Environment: real
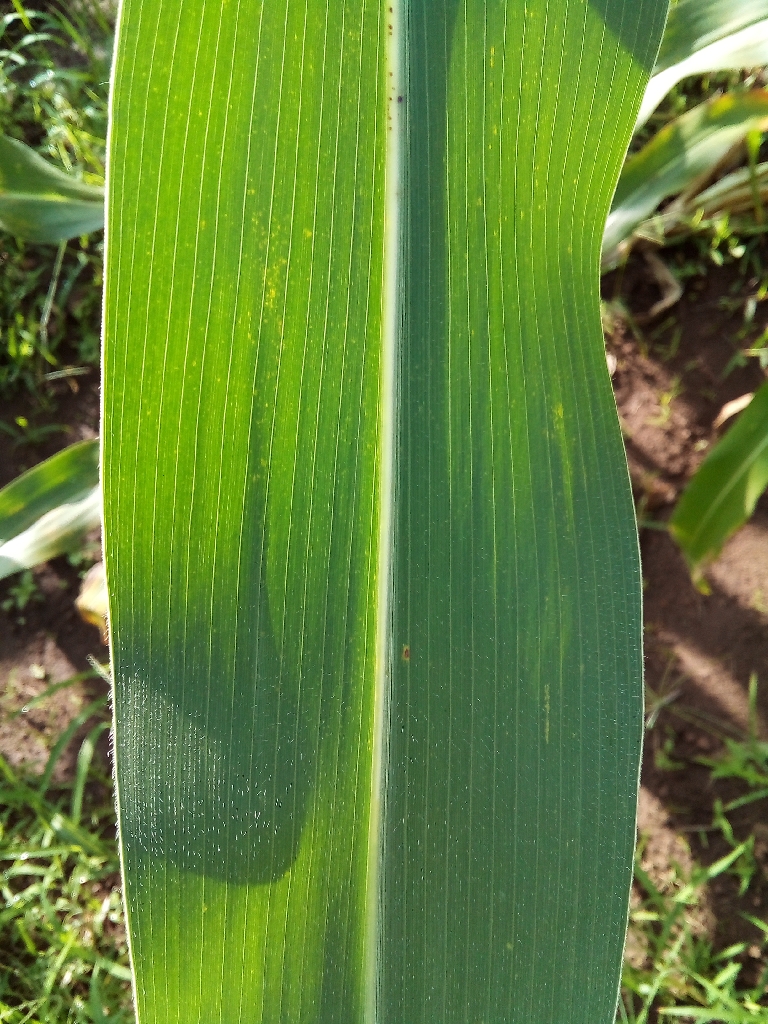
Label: healthy